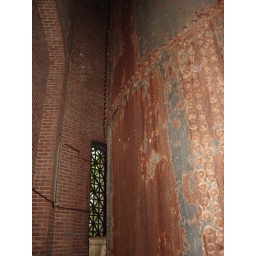
Inside the water tower in Roland Park, Baltimore.